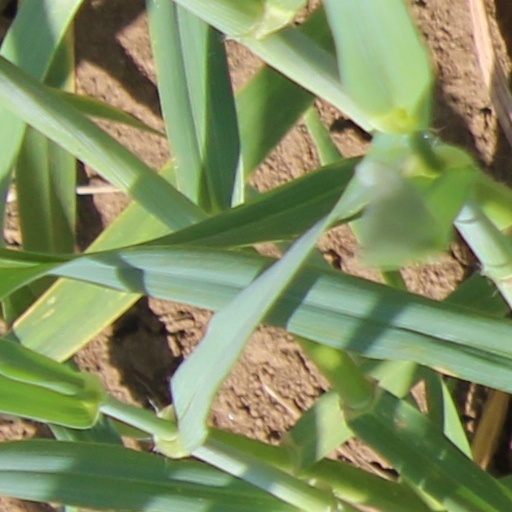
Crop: wheat